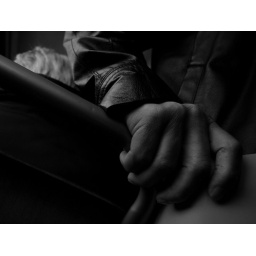
Greece's poorest face bare knuckle fight for survival in 2011